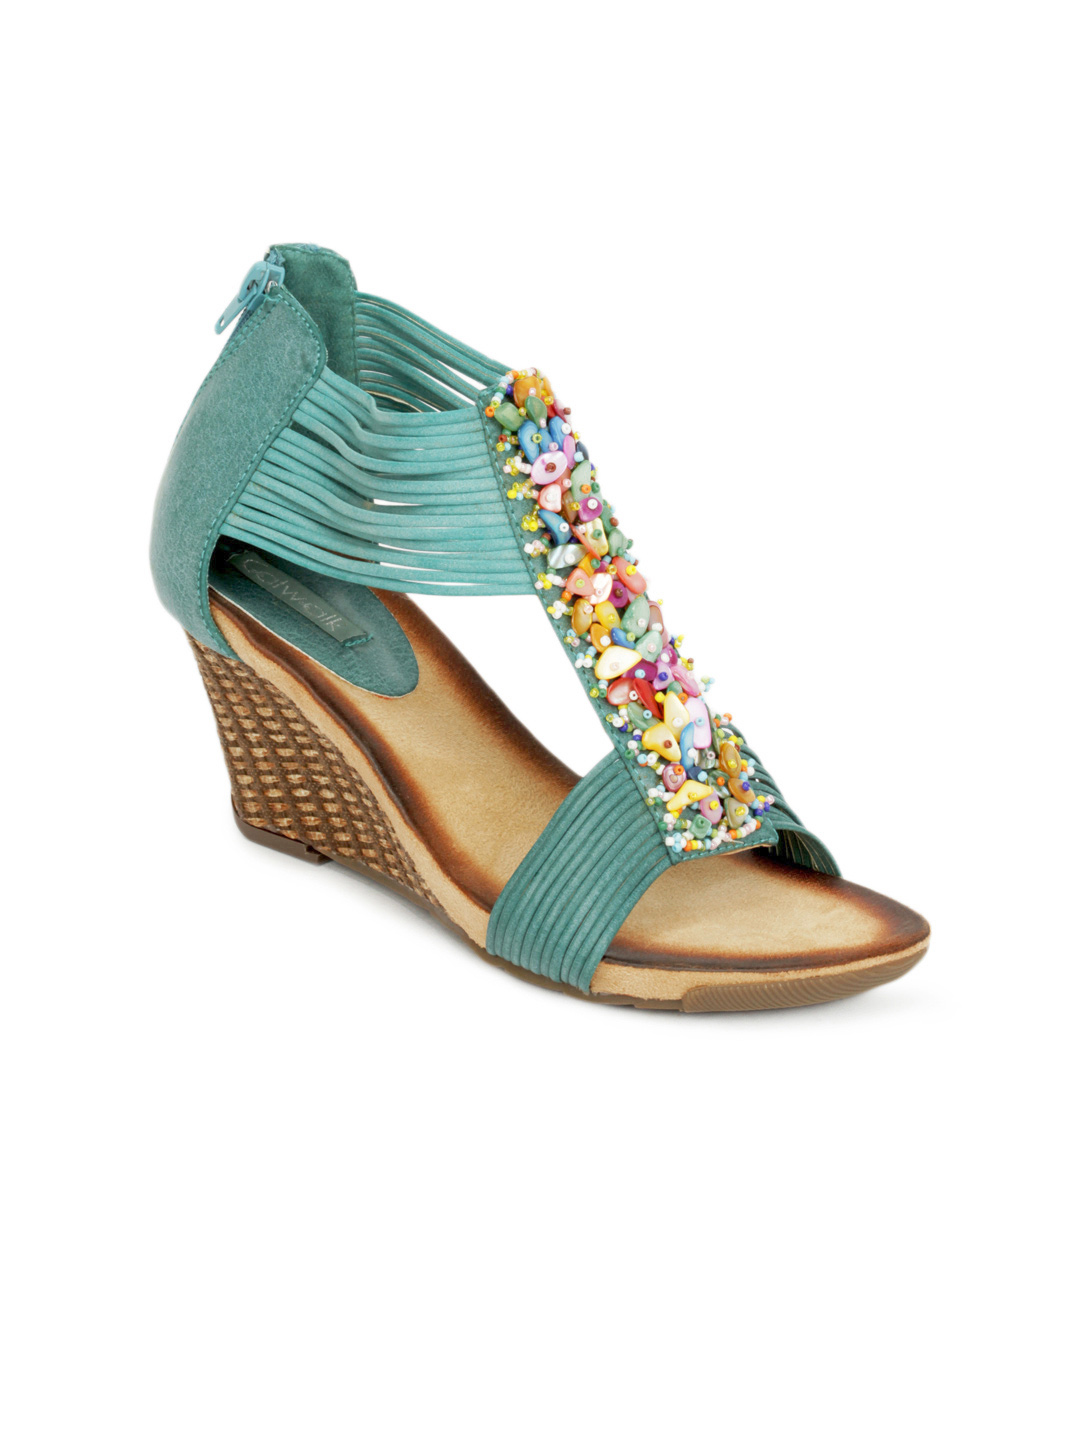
Catwalk Women Teal Wedges
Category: Footwear / Shoes / Heels
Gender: Women
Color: Teal
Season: Winter 2012
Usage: Casual